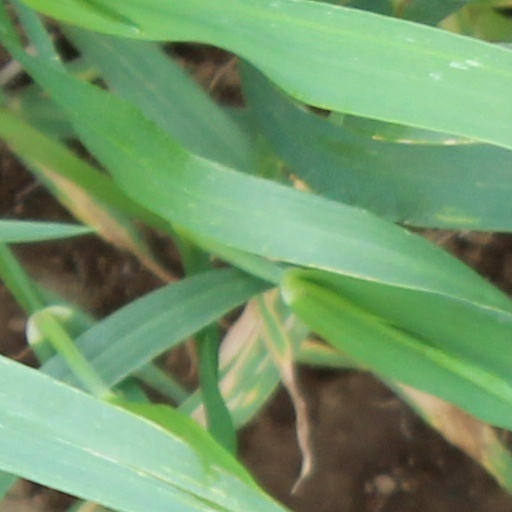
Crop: wheat